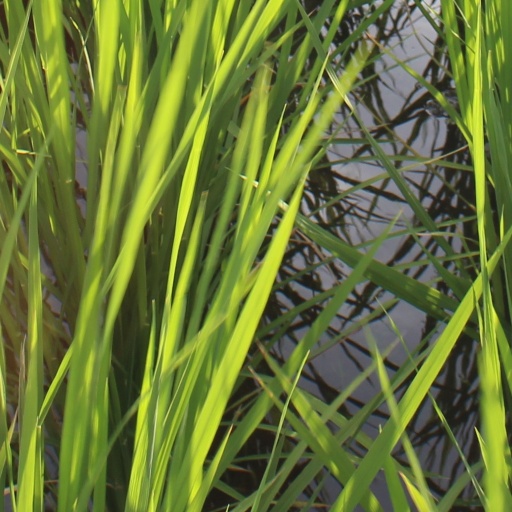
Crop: rice